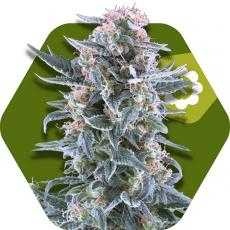
Label: Blueberry